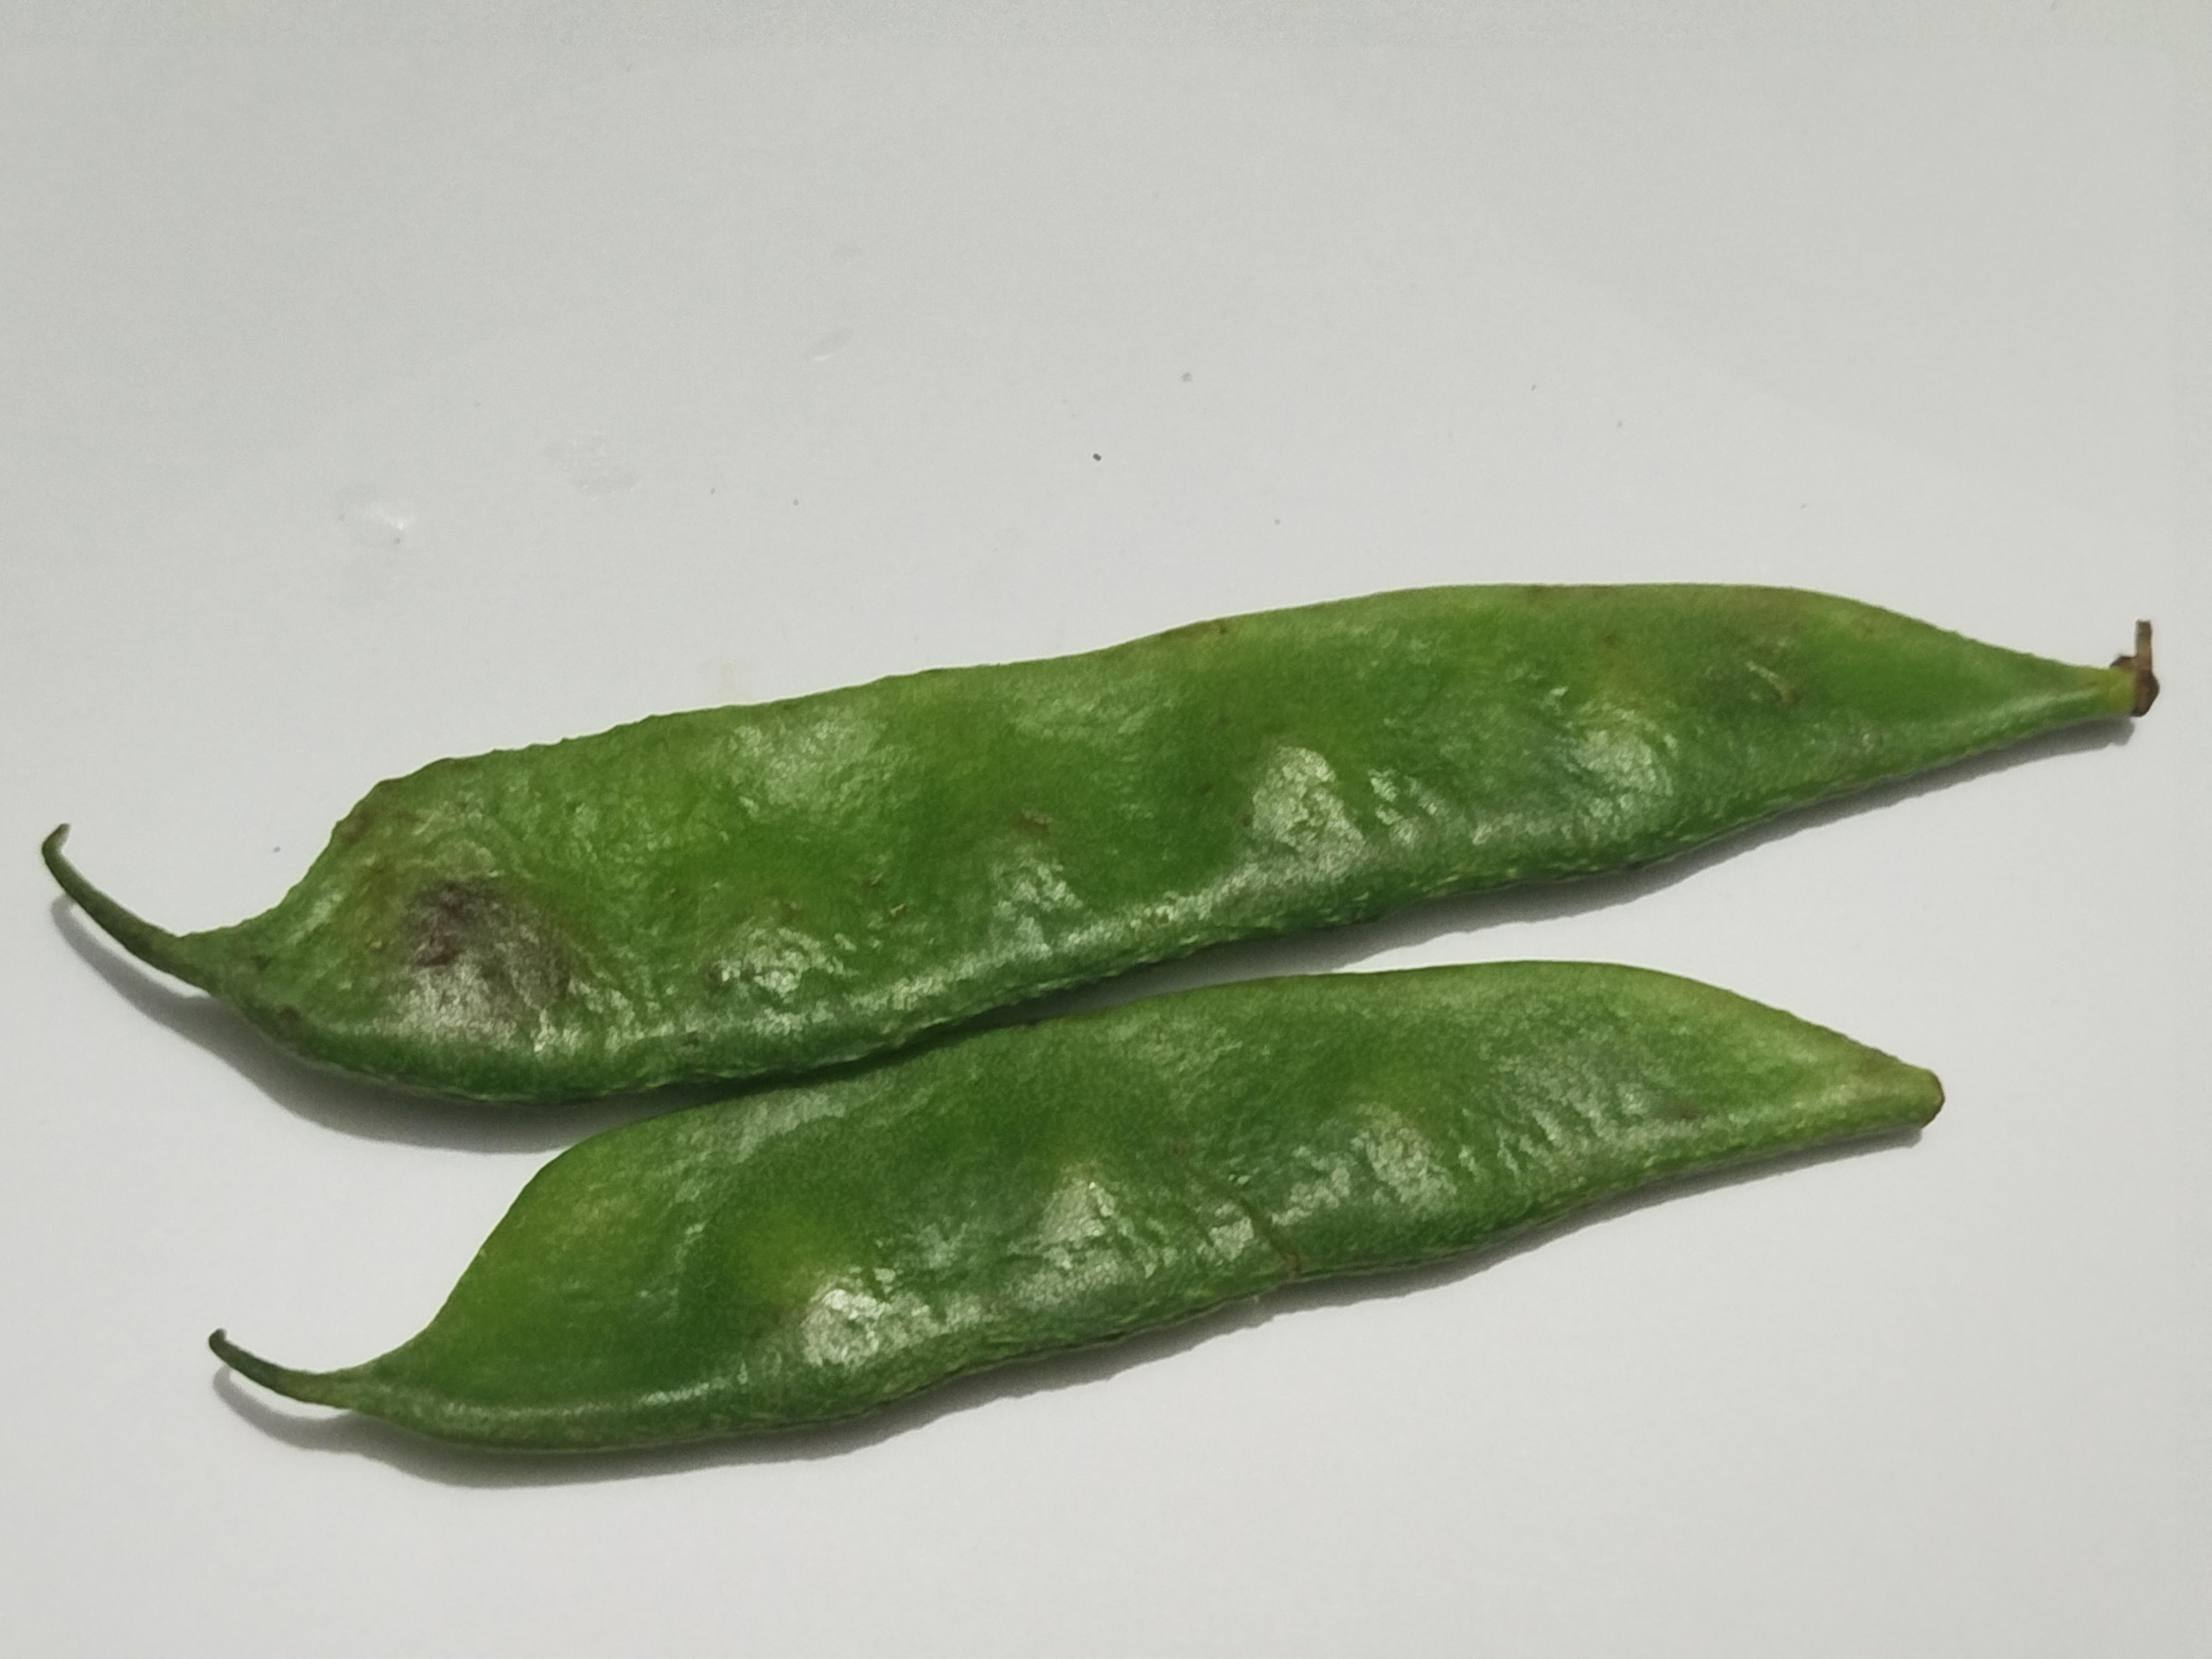
Label: Bean